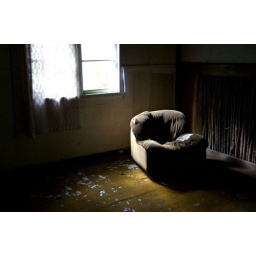
In the lounge room of the main house &amp;quot;Hubertus&amp;quot;, the only furniture in the room.